VDL Nedcar

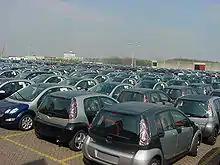
NedCar produced the Smart Forfour from 2004 to 2006

Between 2004 and 2012 the Mitsubishi Colt was built at Nedcar. The factory also produced the Colt's sister vehicle, the Smart Forfour, for DaimlerChrysler until production ceased in mid-2006. Industrial action was taken in 2005 in protest against the discontinuation of the Smart Forfour, although Mitsubishi confirmed its commitment to keeping the factory open as far as the end of the Colt's life cycle in 2009. Since then, European market versions of the Mitsubishi Outlander have had their production transferred from Japan to the Netherlands from 2008, while the Outlander-based Citroën C-Crosser and Peugeot 4007 were also planned to be assembled at Born for the European market, but this was postponed indefinitely because of slow sales of these models. Labour union FNV, NedCar COO Joost Goovaarts and the works council have said it is a step towards securing the future of the plant. In 2012, Mitsubishi announced it would stop producing cars in the Netherlands.